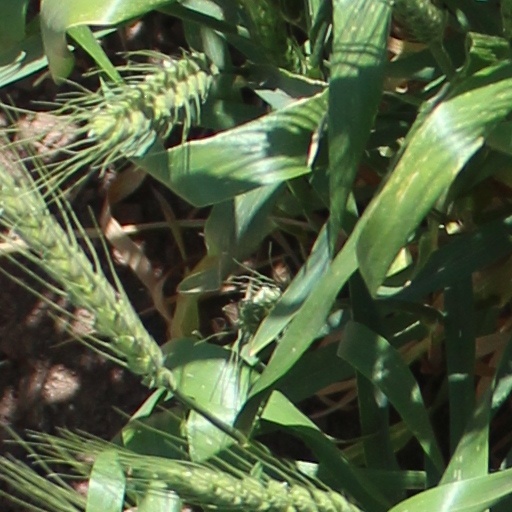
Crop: wheat